Australian Defence Force

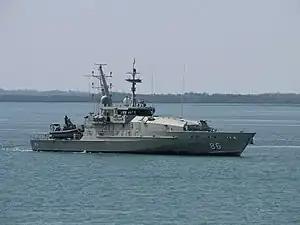
The Navy's "Armidale" class patrol boats ( pictured) are mainly used for border and fisheries patrol tasks

The ADF seeks to be a high-technology force. Although most of the ADF's weapons are only used by single service, there is an increasing emphasis on commonality. The three services use the same small arms and the FN Herstal 35 is the ADF's standard hand gun, the F88 Austeyr the standard rifle, the F89 Minimi the standard light support weapon, the FN Herstal MAG-58 the standard light machine gun and the Browning M2HB the standard heavy machine gun.